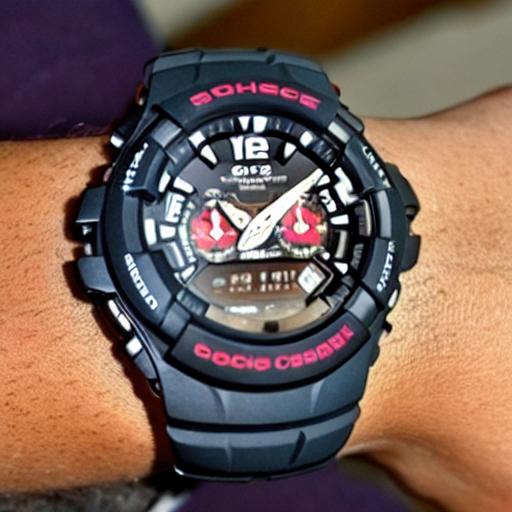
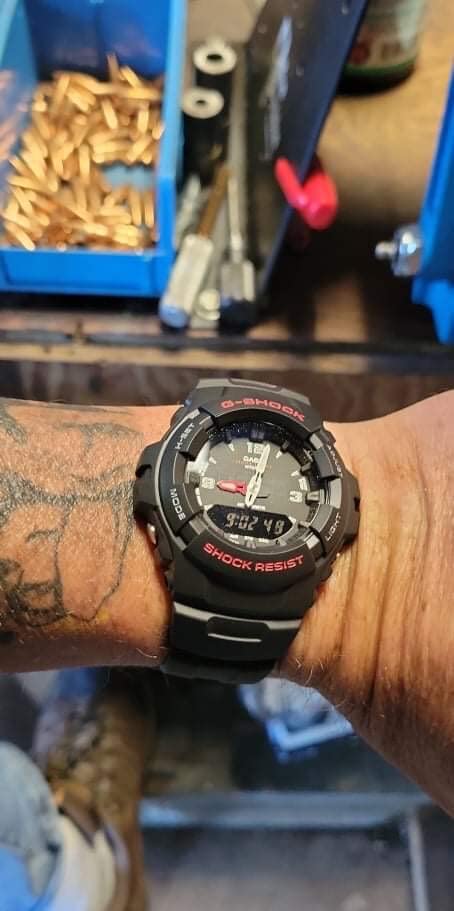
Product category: accessories_watch
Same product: no